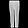
Label: Trouser